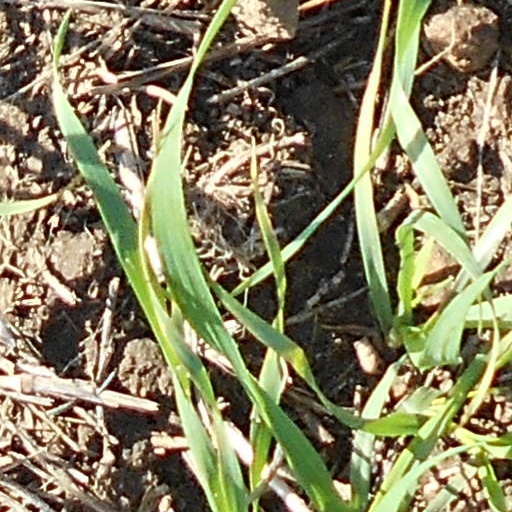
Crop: wheat